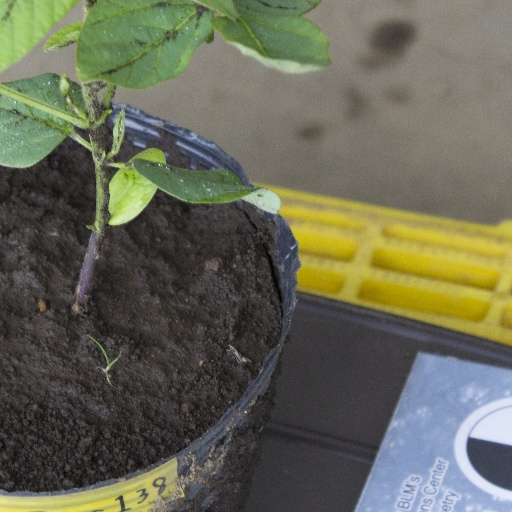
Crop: soybean